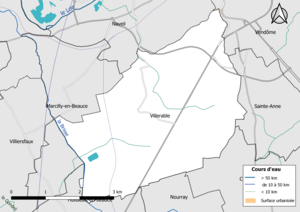
Carte du réseau hydrographique de la commune de fr:Villerable (Loir-et-Cher, France).
Villerable est une commune française située dans le département de Loir-et-Cher, en région Centre-Val de Loire.